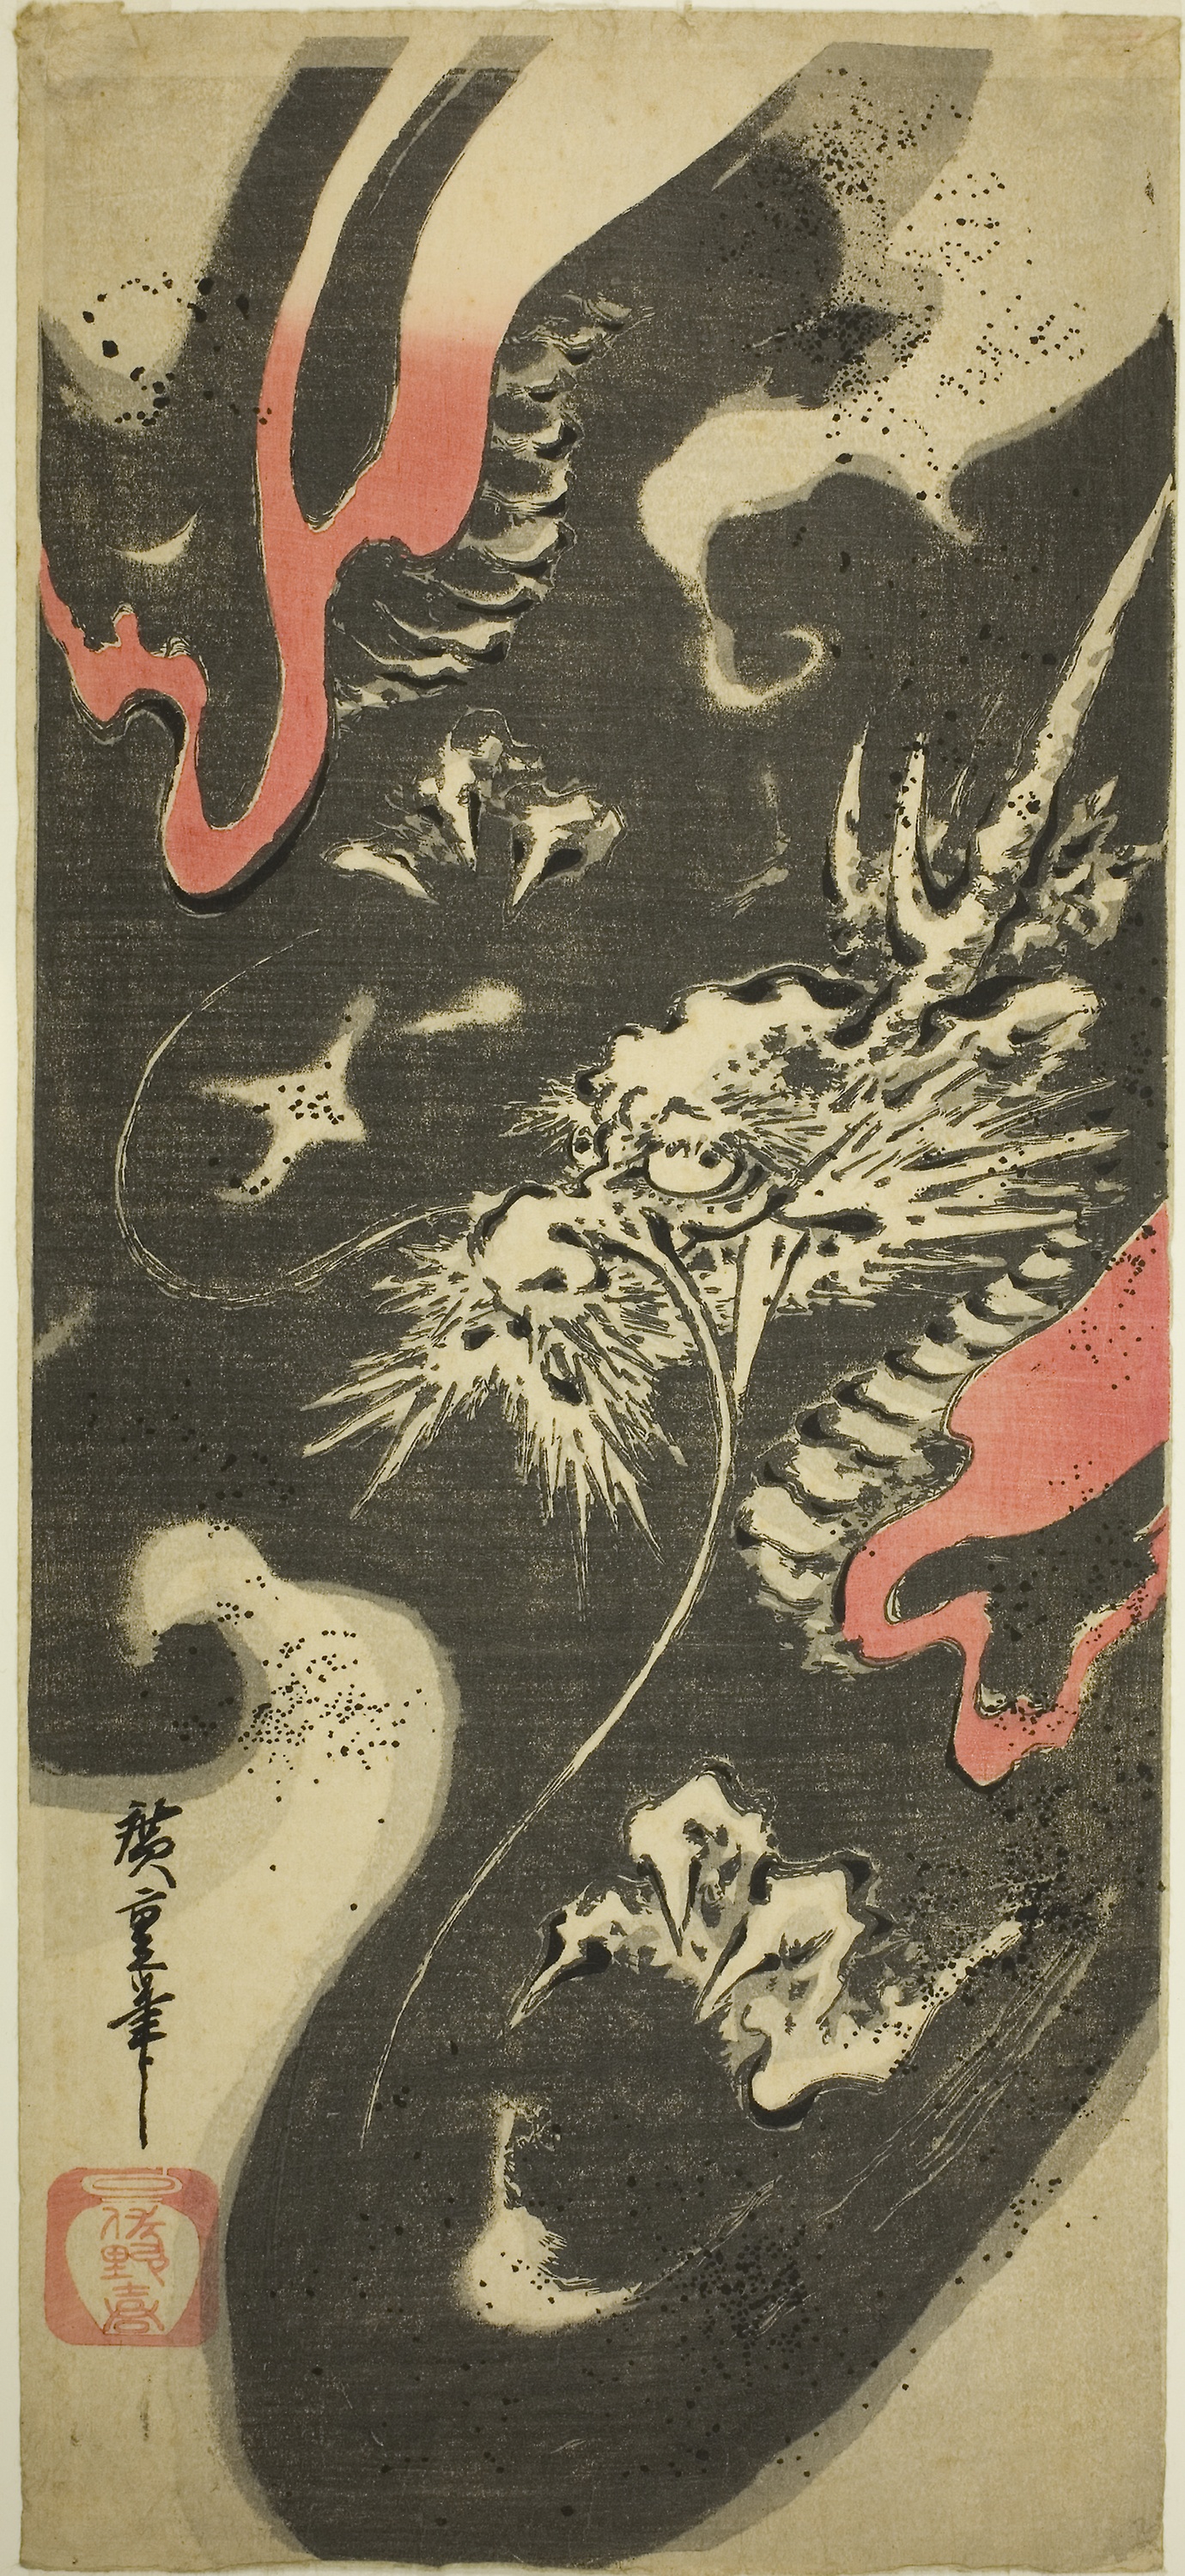
art, botany, illustration, printmaking, plant, painting, fictional character, modern art